Graffito of Esmet-Akhom

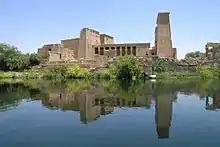

The inscriptions are from Philae, a prominent ancient Egyptian temple complex. Throughout ancient Egypt's history, Philae was held in high regard as one of the supposed burial places of the god Osiris. As it was located in the far south of Egypt, it was historically an important place of pilgrimage for followers of the Egyptian religion to the south of Egypt, particularly the populace of the Kingdom of Kush ( 1000 BC – 350 AD). The inscriptions were carved on a gateway that was added to the temple by the Roman emperor Hadrian; this gateway leading directly towards the Abaton, the sanctuary which was said to enclose the tomb of Osiris's remains. Despite the close association with Osiris, the temple was mainly devoted to the goddess Isis, though there is also evidence for worship of deities such as Hathor, Imhotep, Khnum and Nephthys. Because of its geographical proximity to Nubia in the south, the temple was also a site of worship of the various originally Nubian deities that were also recognized in the Egyptian religion.